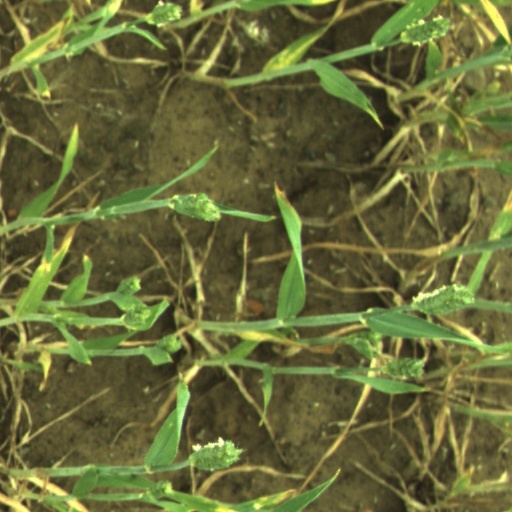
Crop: wheat